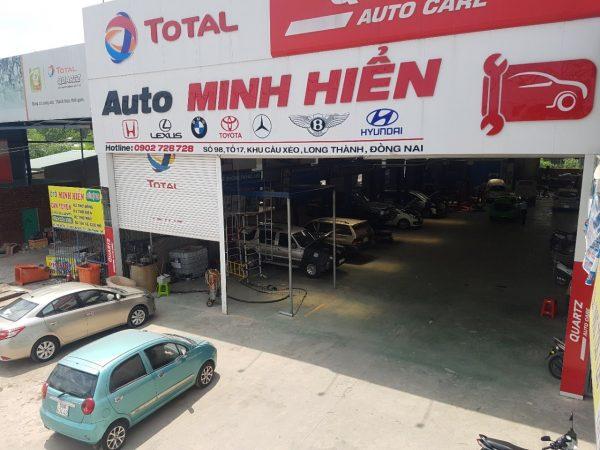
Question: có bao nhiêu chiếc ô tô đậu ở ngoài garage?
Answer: có hai chiếc ô tô đậu ở ngoài garage